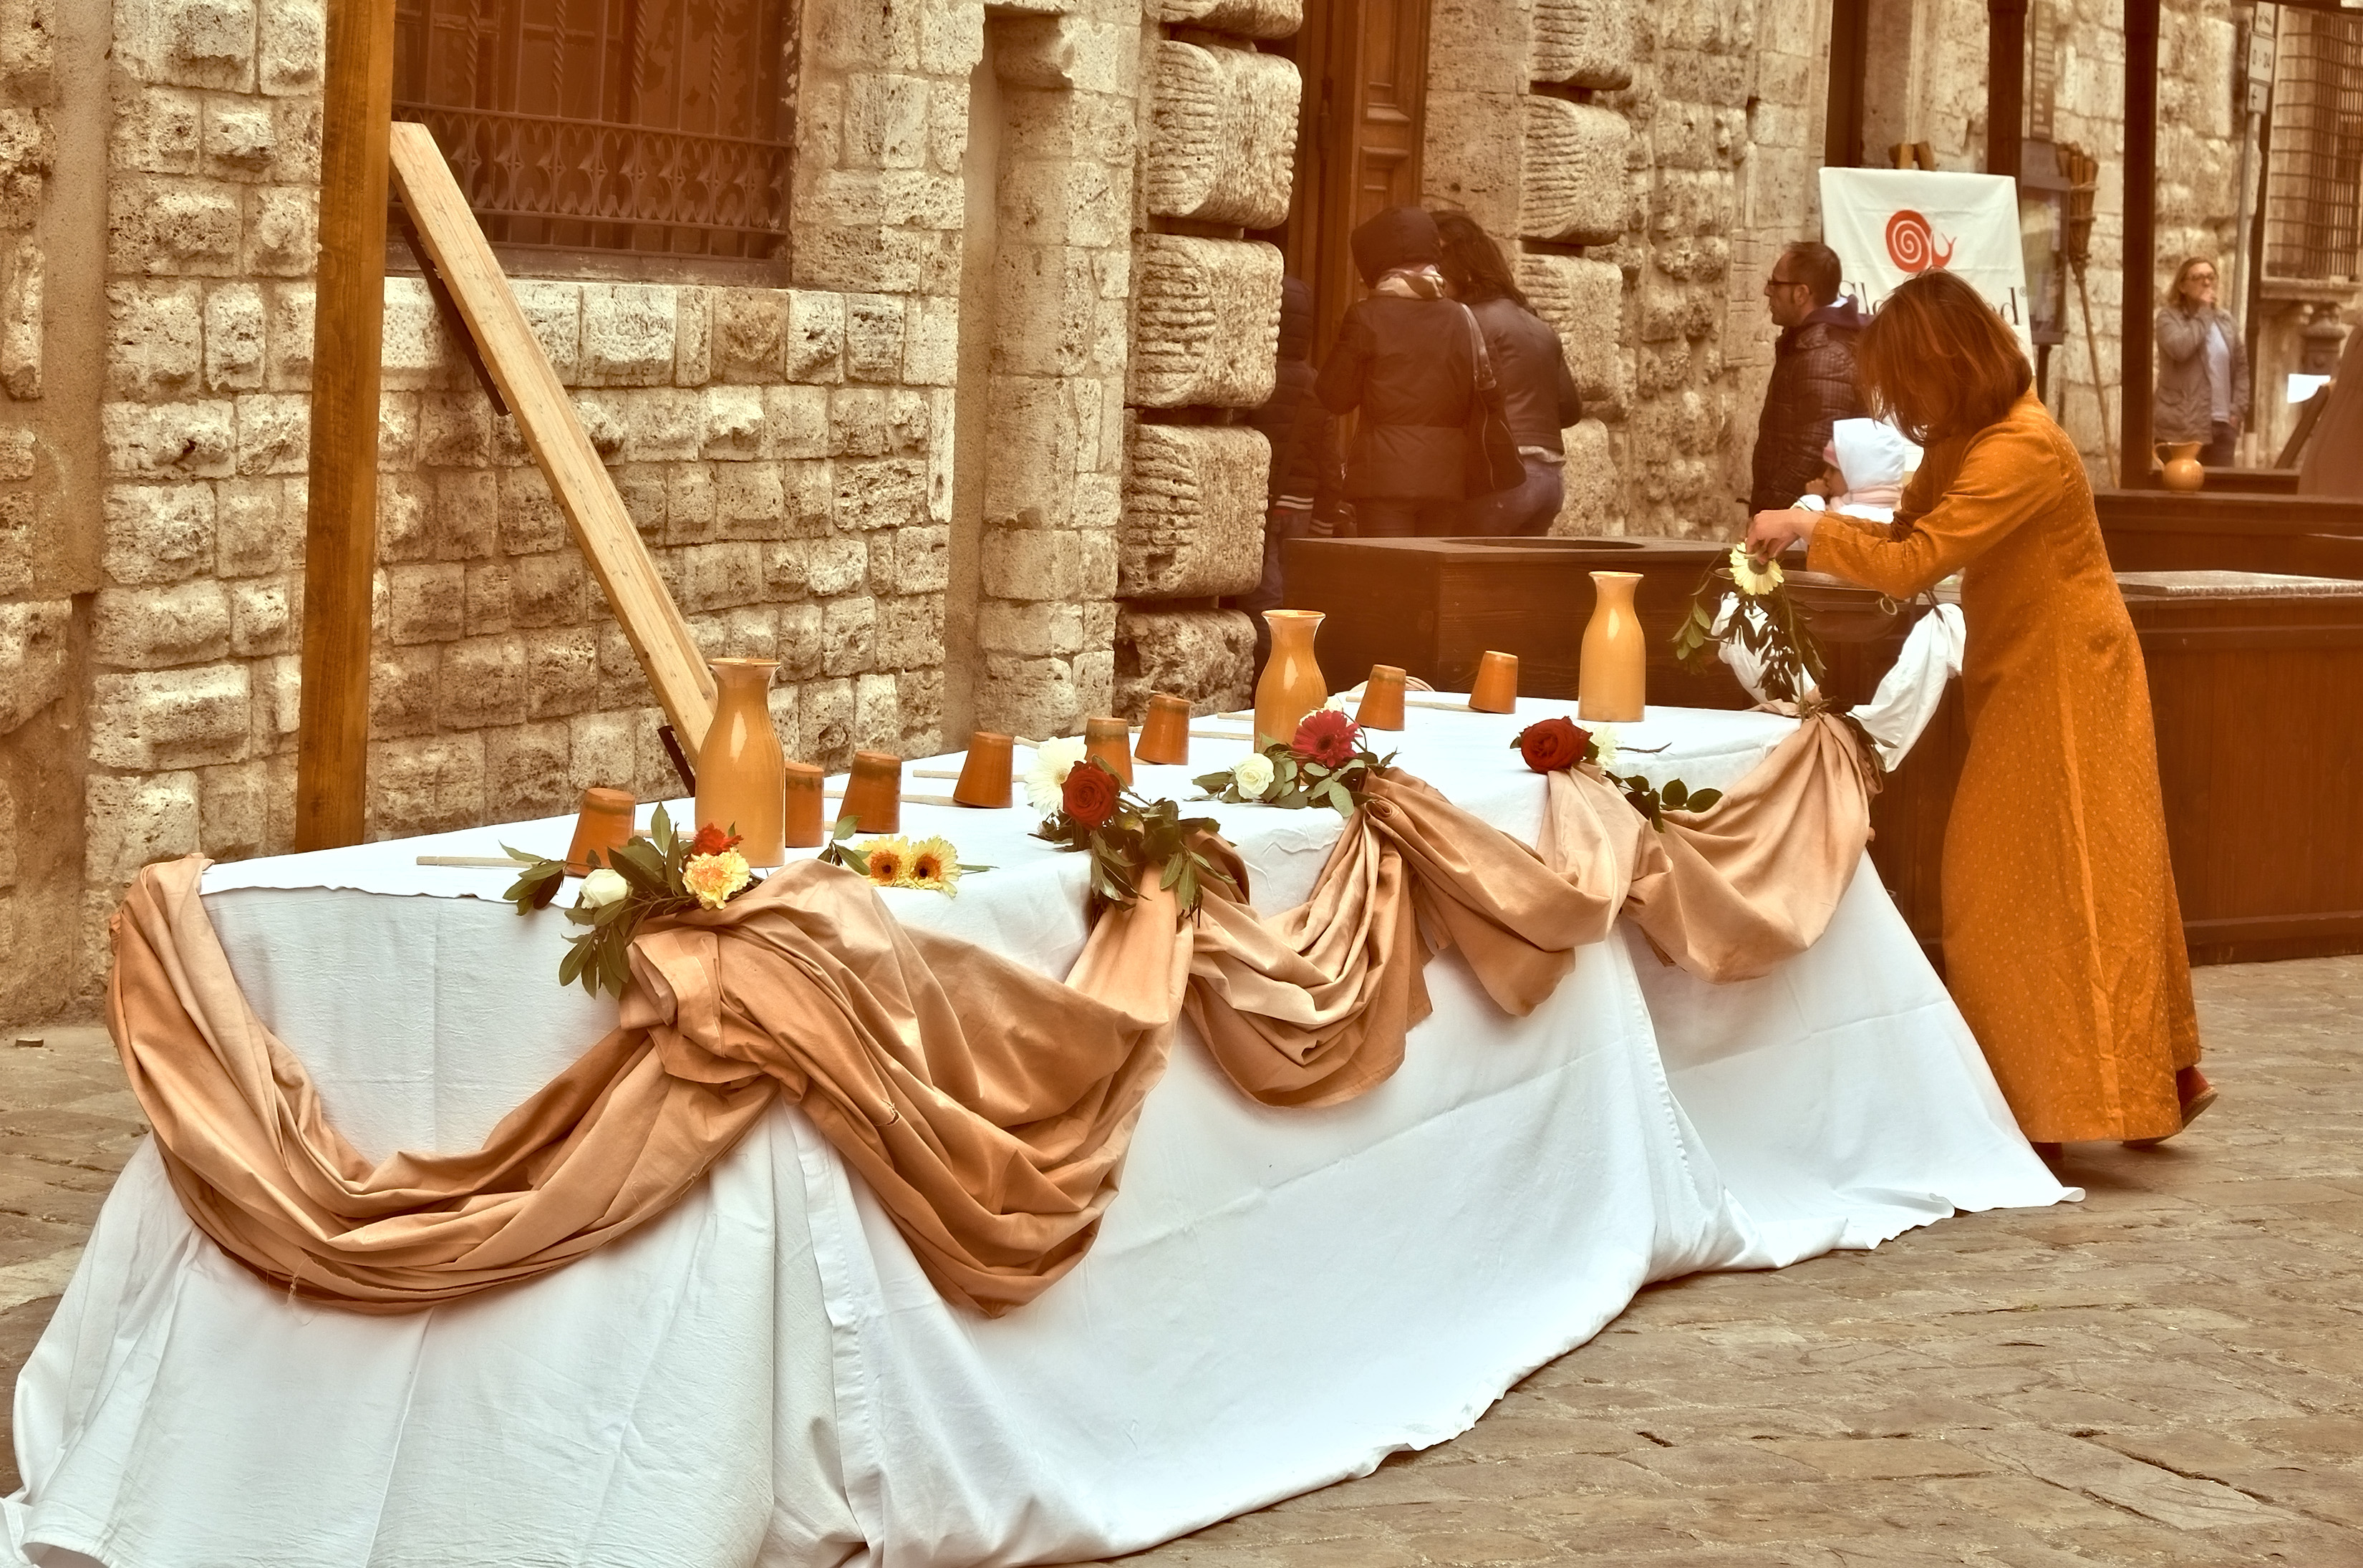
woman, italy, wedding, bride, groom, ceremony, dress, photograph, fuji, fujix, fujixe1, e1, narni